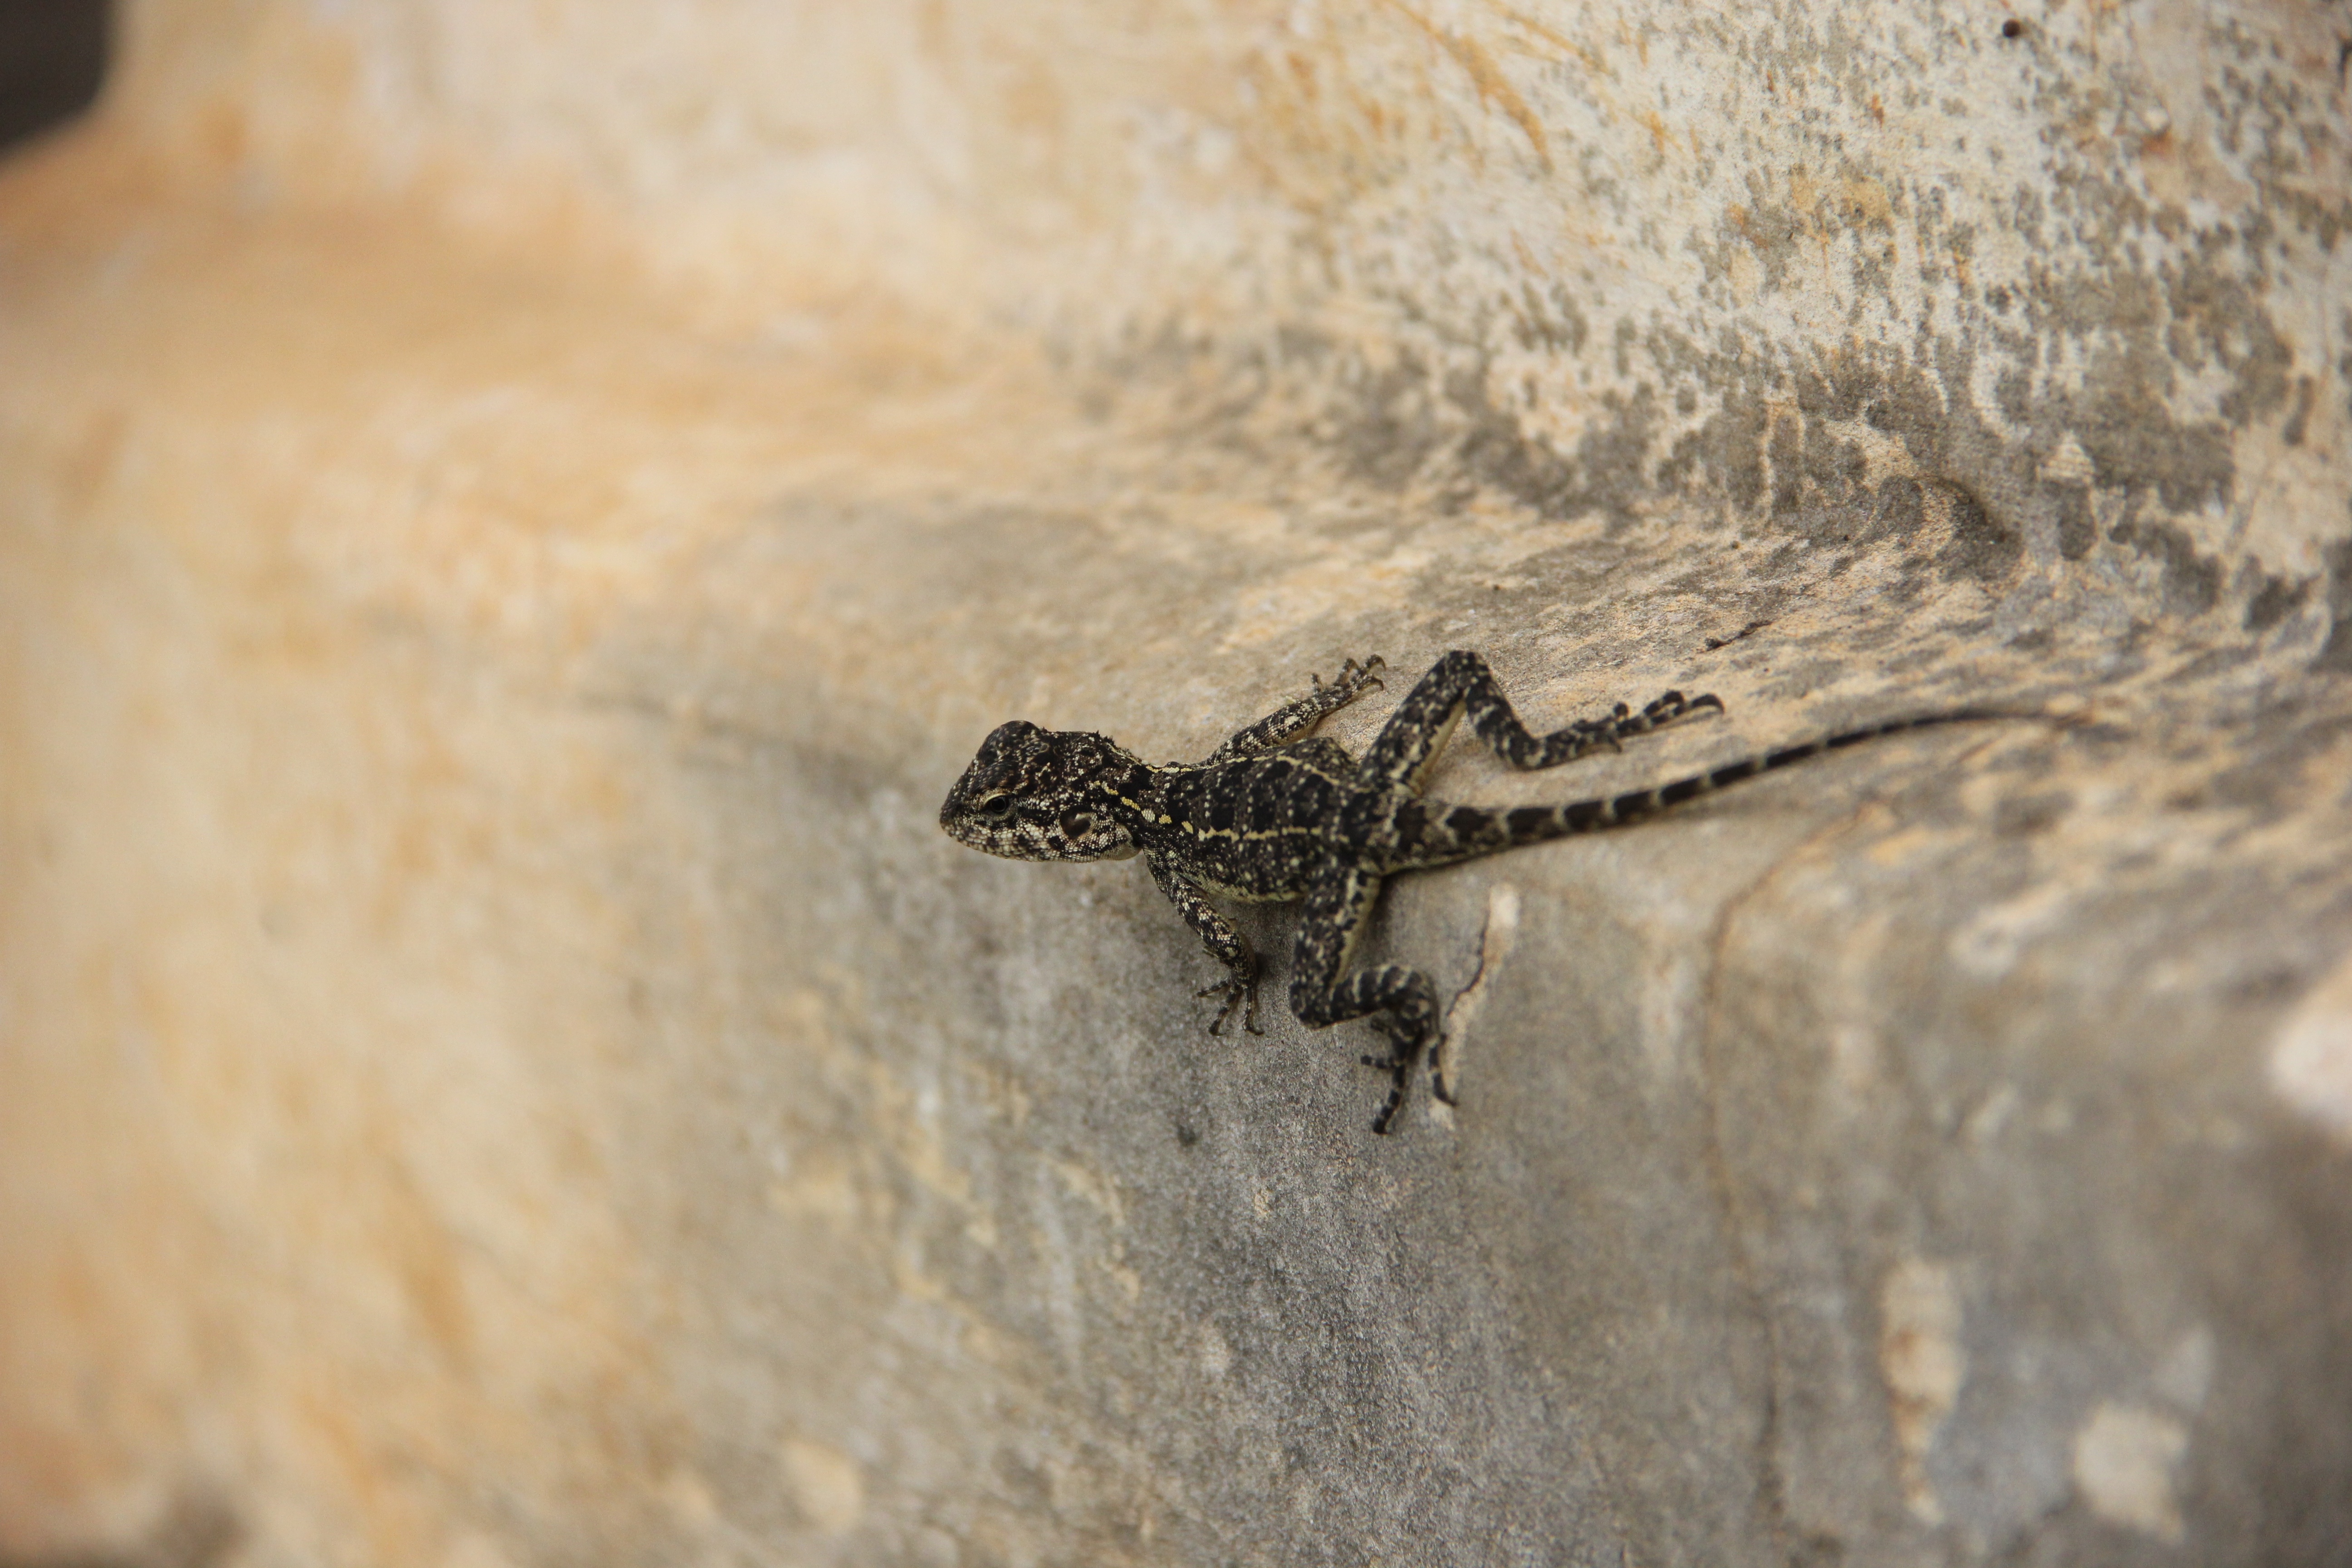
wildlife, reptile, fauna, lizard, gecko, close up, macro photography, scaled reptile